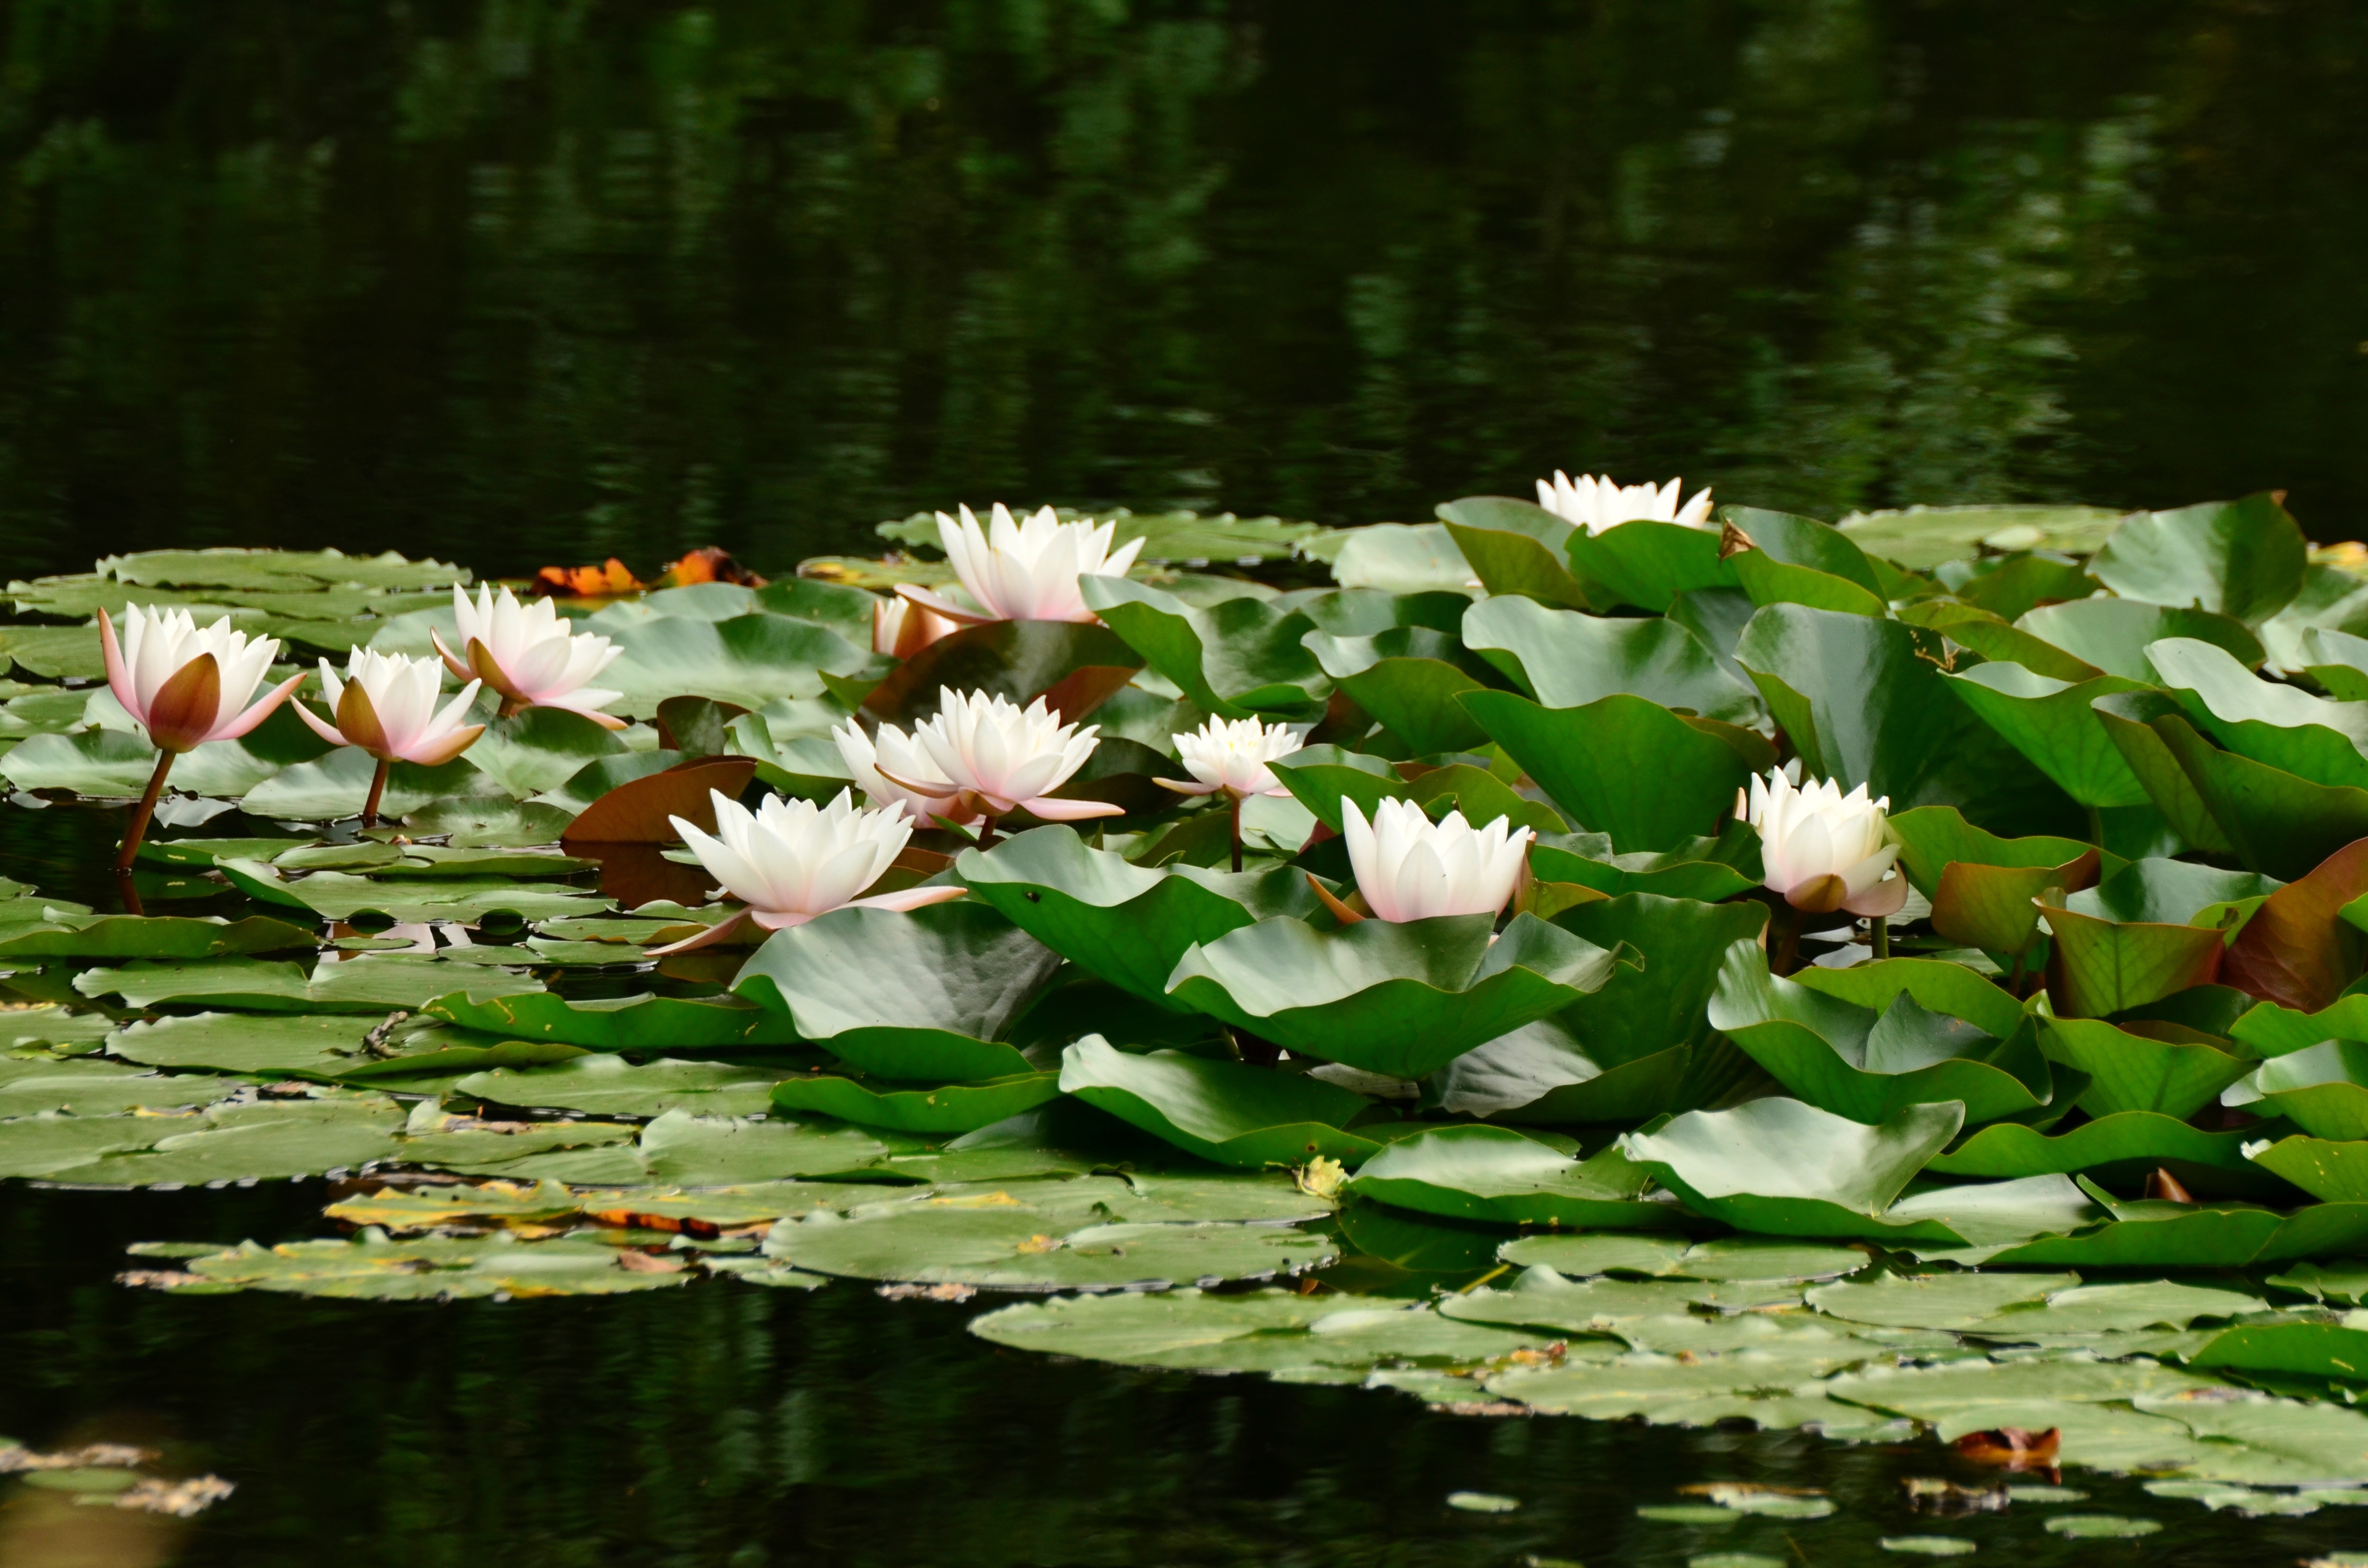
water, nature, grass, blossom, plant, meadow, leaf, flower, petal, bloom, pond, green, botany, garden, sacred lotus, aquatic plant, flora, wildflower, lotus, lily, waters, water lilies, lake rose, lily pond, flowering plant, pond plant, land plant, lotus family, proteales